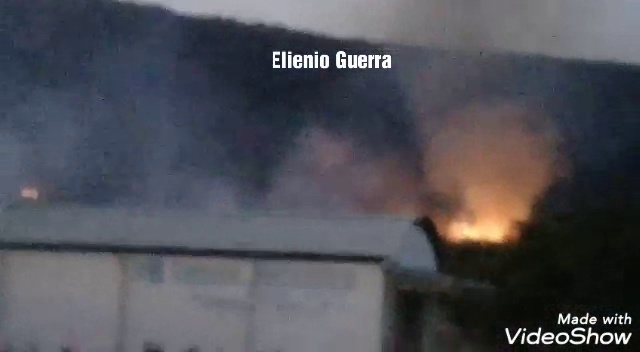
Fire: yes
Smoke: yes